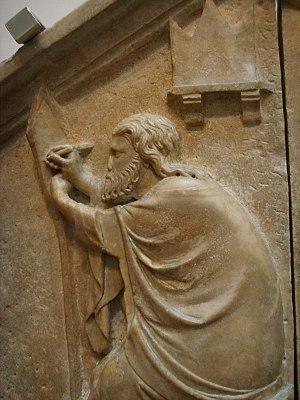
La peinture est une forme d'art consistant à peindre sur une surface en y appliquant esthétiquement des fluides colorés. Les artistes peintres représentent une expression très personnelle sur des supports tels que le papier, la roche, la toile, le bois, l'écorce, le verre, le béton et bien d'autres subjectiles.